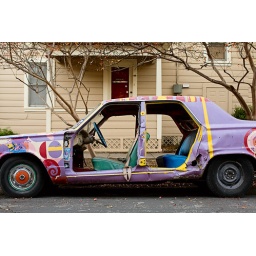
A roadworthy and street-legal car in San Antonio. (Almost--one of the two window stickers is expired by three months.)